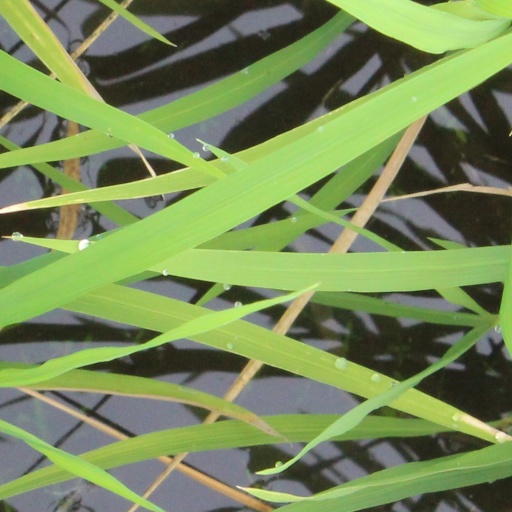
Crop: rice